Border Song

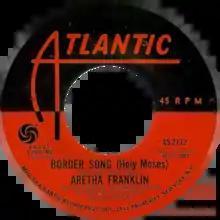
US vinyl release of Aretha Franklin's recording

The song's B-side, "Bad Side of the Moon", was subsequently covered by Canadian rock band April Wine, whose version is on the 1972 album "On Record" and was released as their second single from that album, reaching No. 16 in the Canadian singles charts.